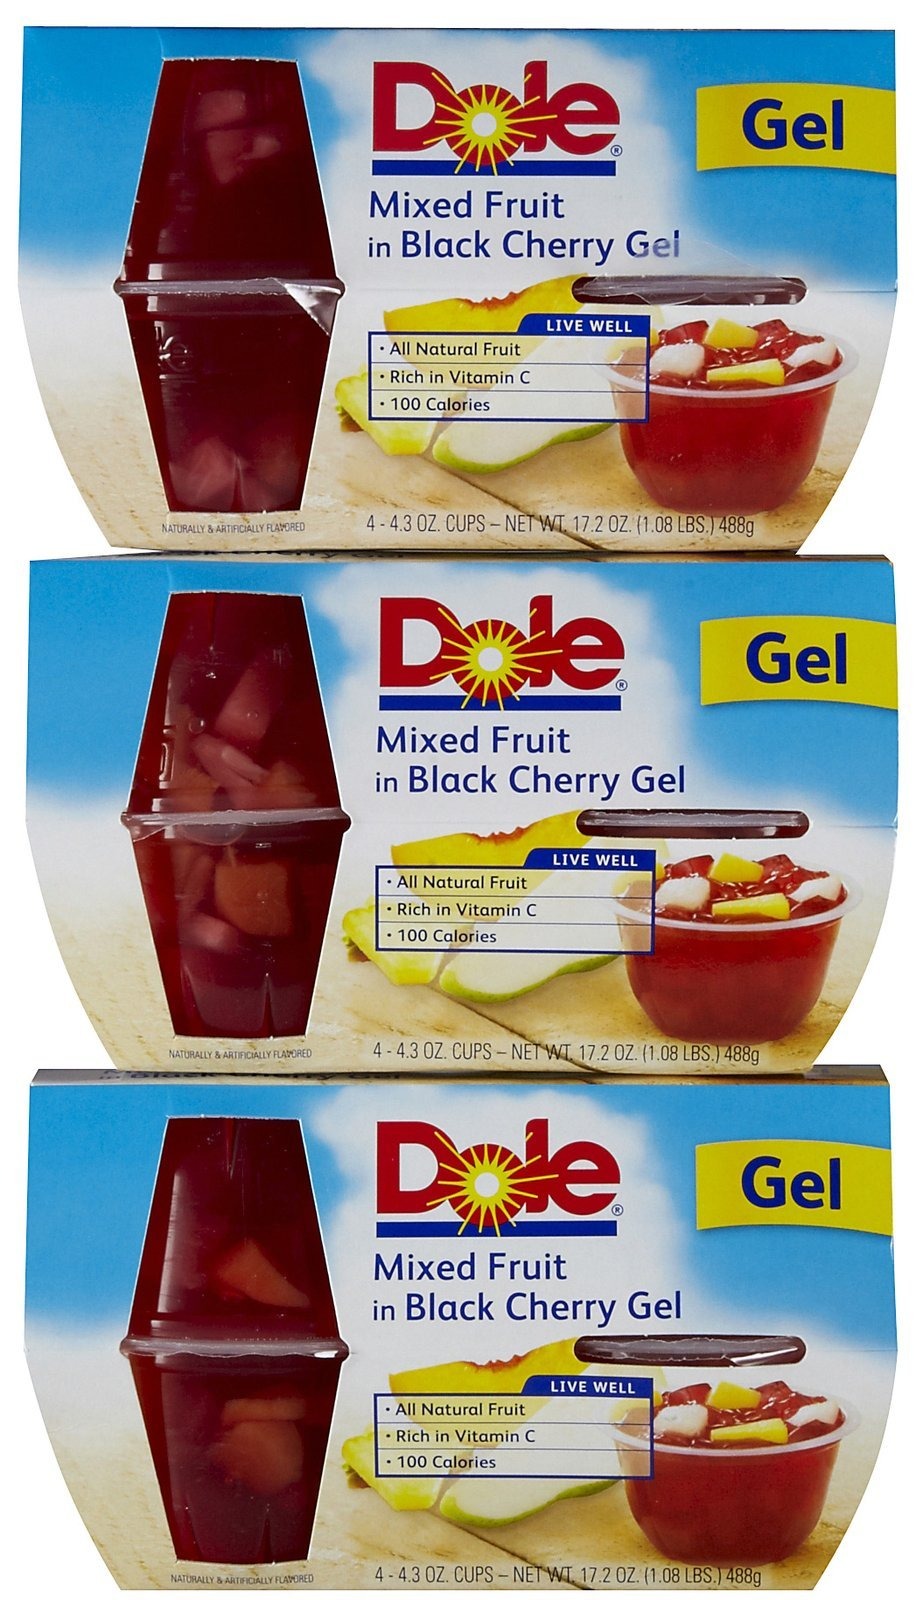
Item Name: Dole Mixed Fruit in Black Cherry Gel 4 pk (Pack of 6)
Bullet Point 1: 2009 chefs best taste award.
Bullet Point 2: 100 calories per serving.
Bullet Point 3: All natural fruit, rich in vitamin C.
Bullet Point 4: Kosher.
Product Description: Feel revitalized with the fresh taste of sun-ripened dole all natural fruit. Rich in nutrients, fruit gives you healthy energy so you feel refreshed and ready-to-shine. Dole. Make every day shine.(tm)
Value: 6.0
Unit: Count

Price: 3.28